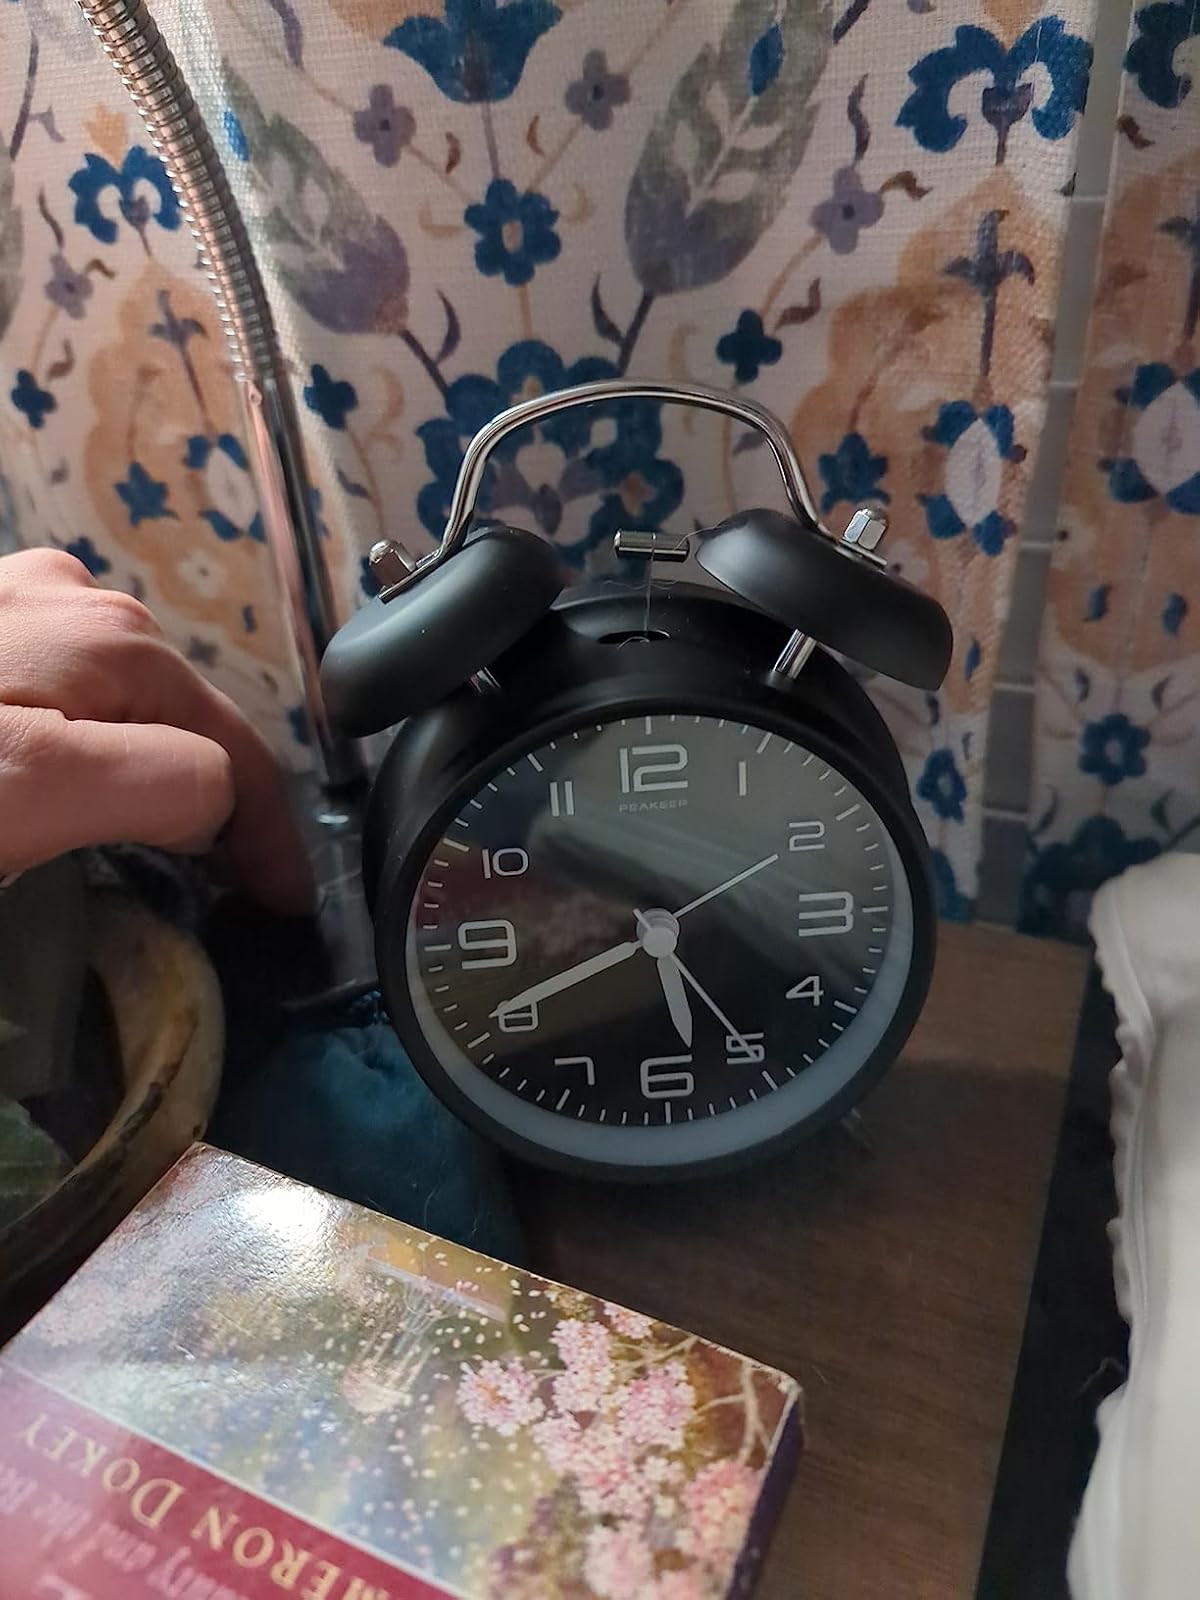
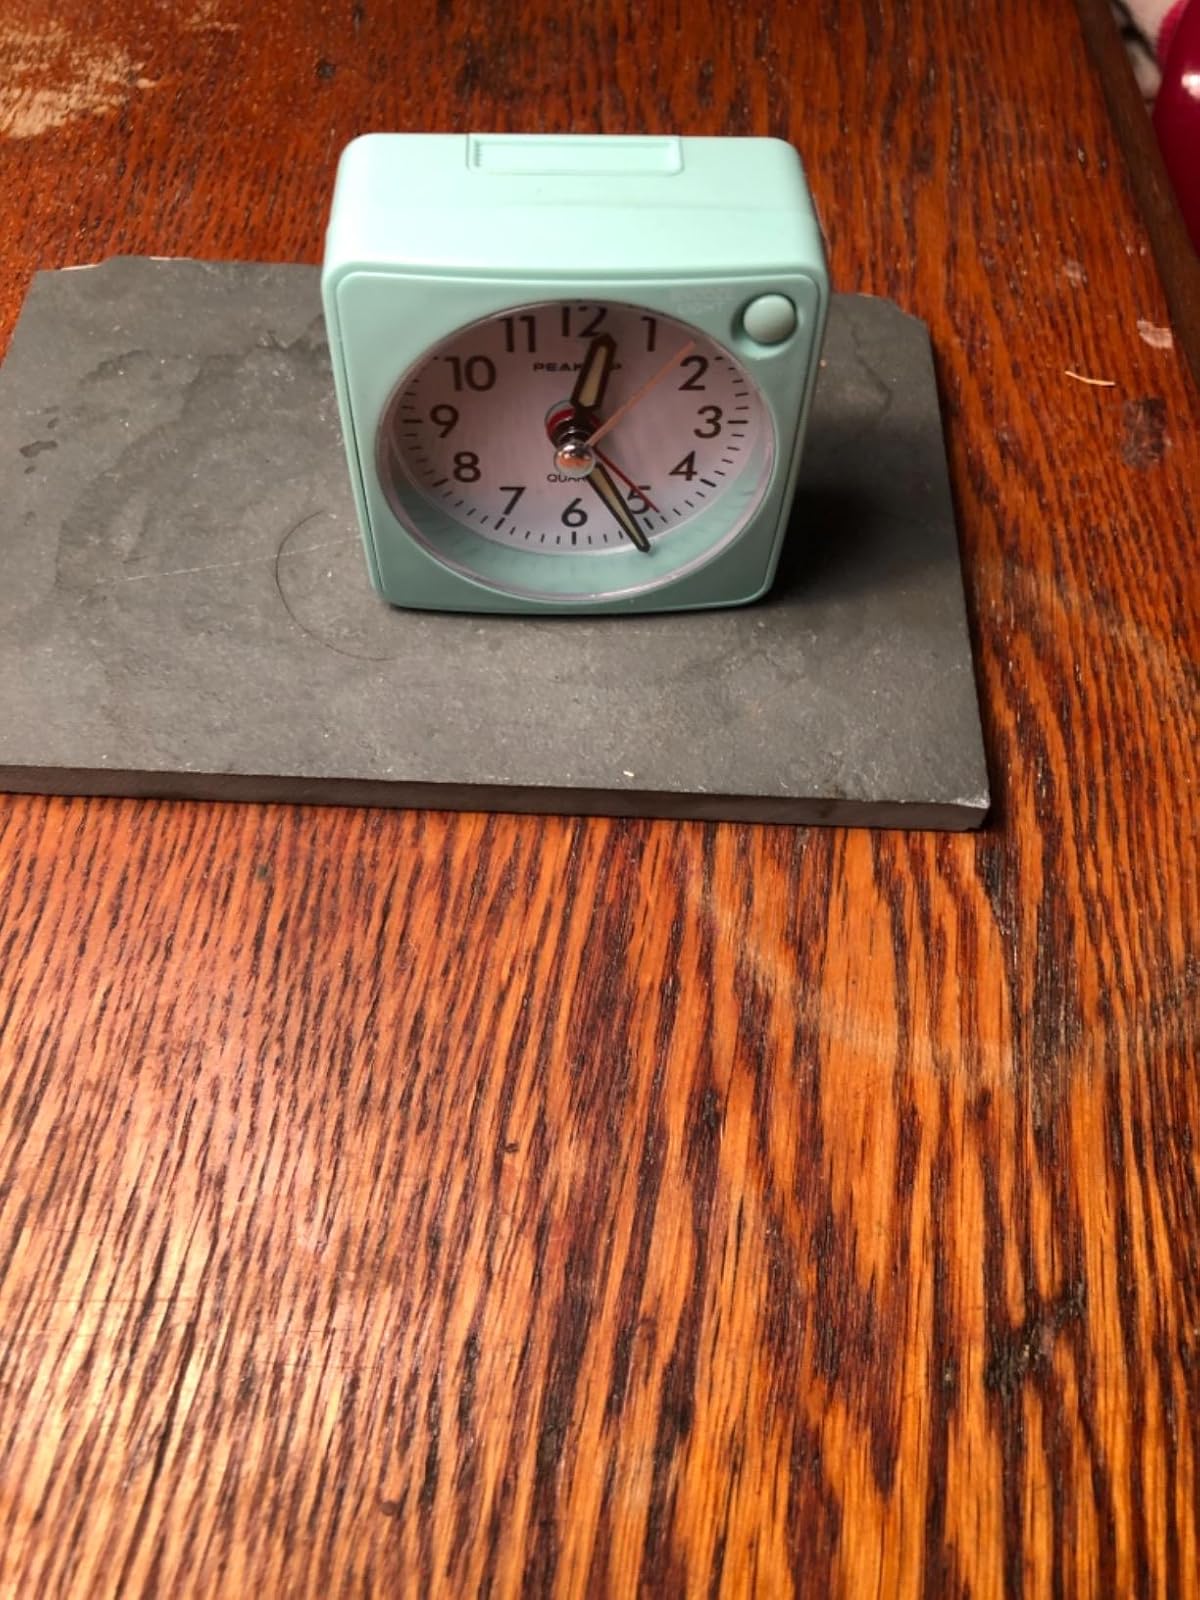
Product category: clock
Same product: no